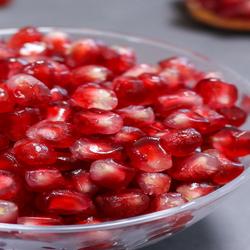
Label: Pomegranate